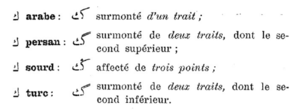
Kāf est une lettre de l’alphabet arabe. Elle est la 22ᵉ lettre de l’alphabet arabe.